Air Zermatt

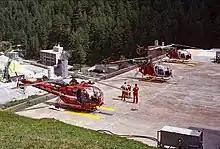
Zermatt Helipad with an Alouette III and two S319B Lamas

In 1973 Air Zermatt introduced medicalization in helicopter rescue. As the first rescue company in Switzerland, it employs permanent doctors and paramedics who accompany the helicopter crews on their rescue missions.